Shartoma Monastery

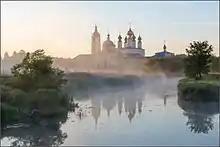
The monastery in the morning mist

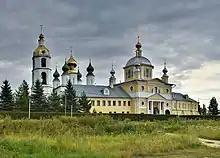
The churches in August 2018

The Shartoma Monastery of St. Nicholas (Николо-Шартомский монастырь, "Nikolo-Shartomsky Monastery") is a Russian Orthodox monastery in the village of Vvedenyo near Shuya in the Ivanovo Region of Russia. It takes its name from the small Shartoma (or Shakhma) river. It is the largest monastery in the region.